Omili

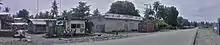
Panoramic photo of Omili shops on Butibam Rd.

In 1963 it was estimated that 10% of Lae's population lived in "shanty-town settlements. In the 1980 census it was estimated that the Omili settlement has expanded rapidly from 30 people in 1964 to 1786 in 1983. Both Omili and Taraka settlements have shown evidence of growing well above the average rate of Lae.